14th Street Line (Washington, D.C.)

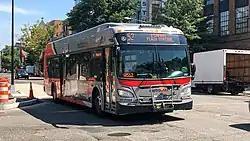
Route 52 along 14th Street in 2019.

The 14th Street Line is one of the most heavily used routes in the Metrobus system; about 15,000 riders use it on a typical weekday. The routes connect Takoma station to Downtown DC via 14th Street.